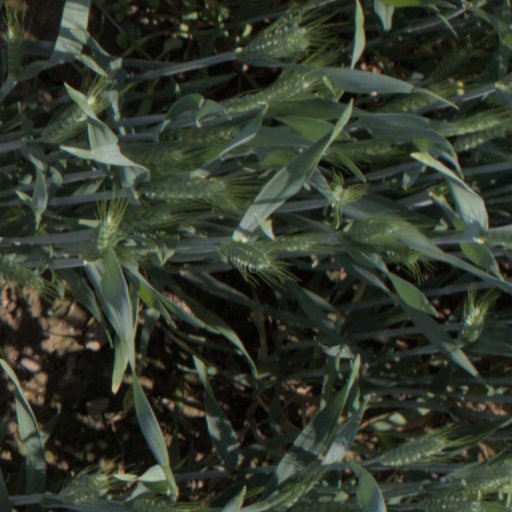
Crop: wheat